Orpheus

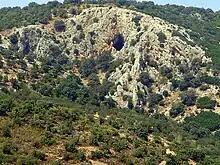
Cave of Orpheus's oracle in Antissa, Lesbos

The "Argonautica" is a Greek epic poem written by Apollonius Rhodius in the 3rd century BC. Orpheus took part in this adventure and used his skills to aid his companions. Chiron told Jason that without the aid of Orpheus, the Argonauts would never be able to pass the Sirens—the same Sirens encountered by Odysseus in Homer's epic poem the "Odyssey". The Sirens lived on three small, rocky islands called Sirenum scopuli and sang beautiful songs that enticed sailors to come to them, which resulted in the crashing of their ships into the islands. When Orpheus heard their voices, he drew his lyre and played music that was louder and more beautiful, drowning out the Sirens' bewitching songs. According to 3rd century BC Hellenistic elegiac poet Phanocles, Orpheus loved the young Argonaut Calais, "the son of Boreas, with all his heart, and went often in shaded groves still singing of his desire, nor was his heart at rest. But always, sleepless cares wasted his spirits as he looked at fresh Calais."